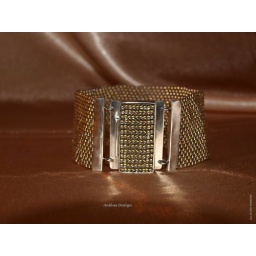
Hand fabricated hollow silver clasp and findings from sheet. Toho glass beads in Peyote and Herrinbone stich.